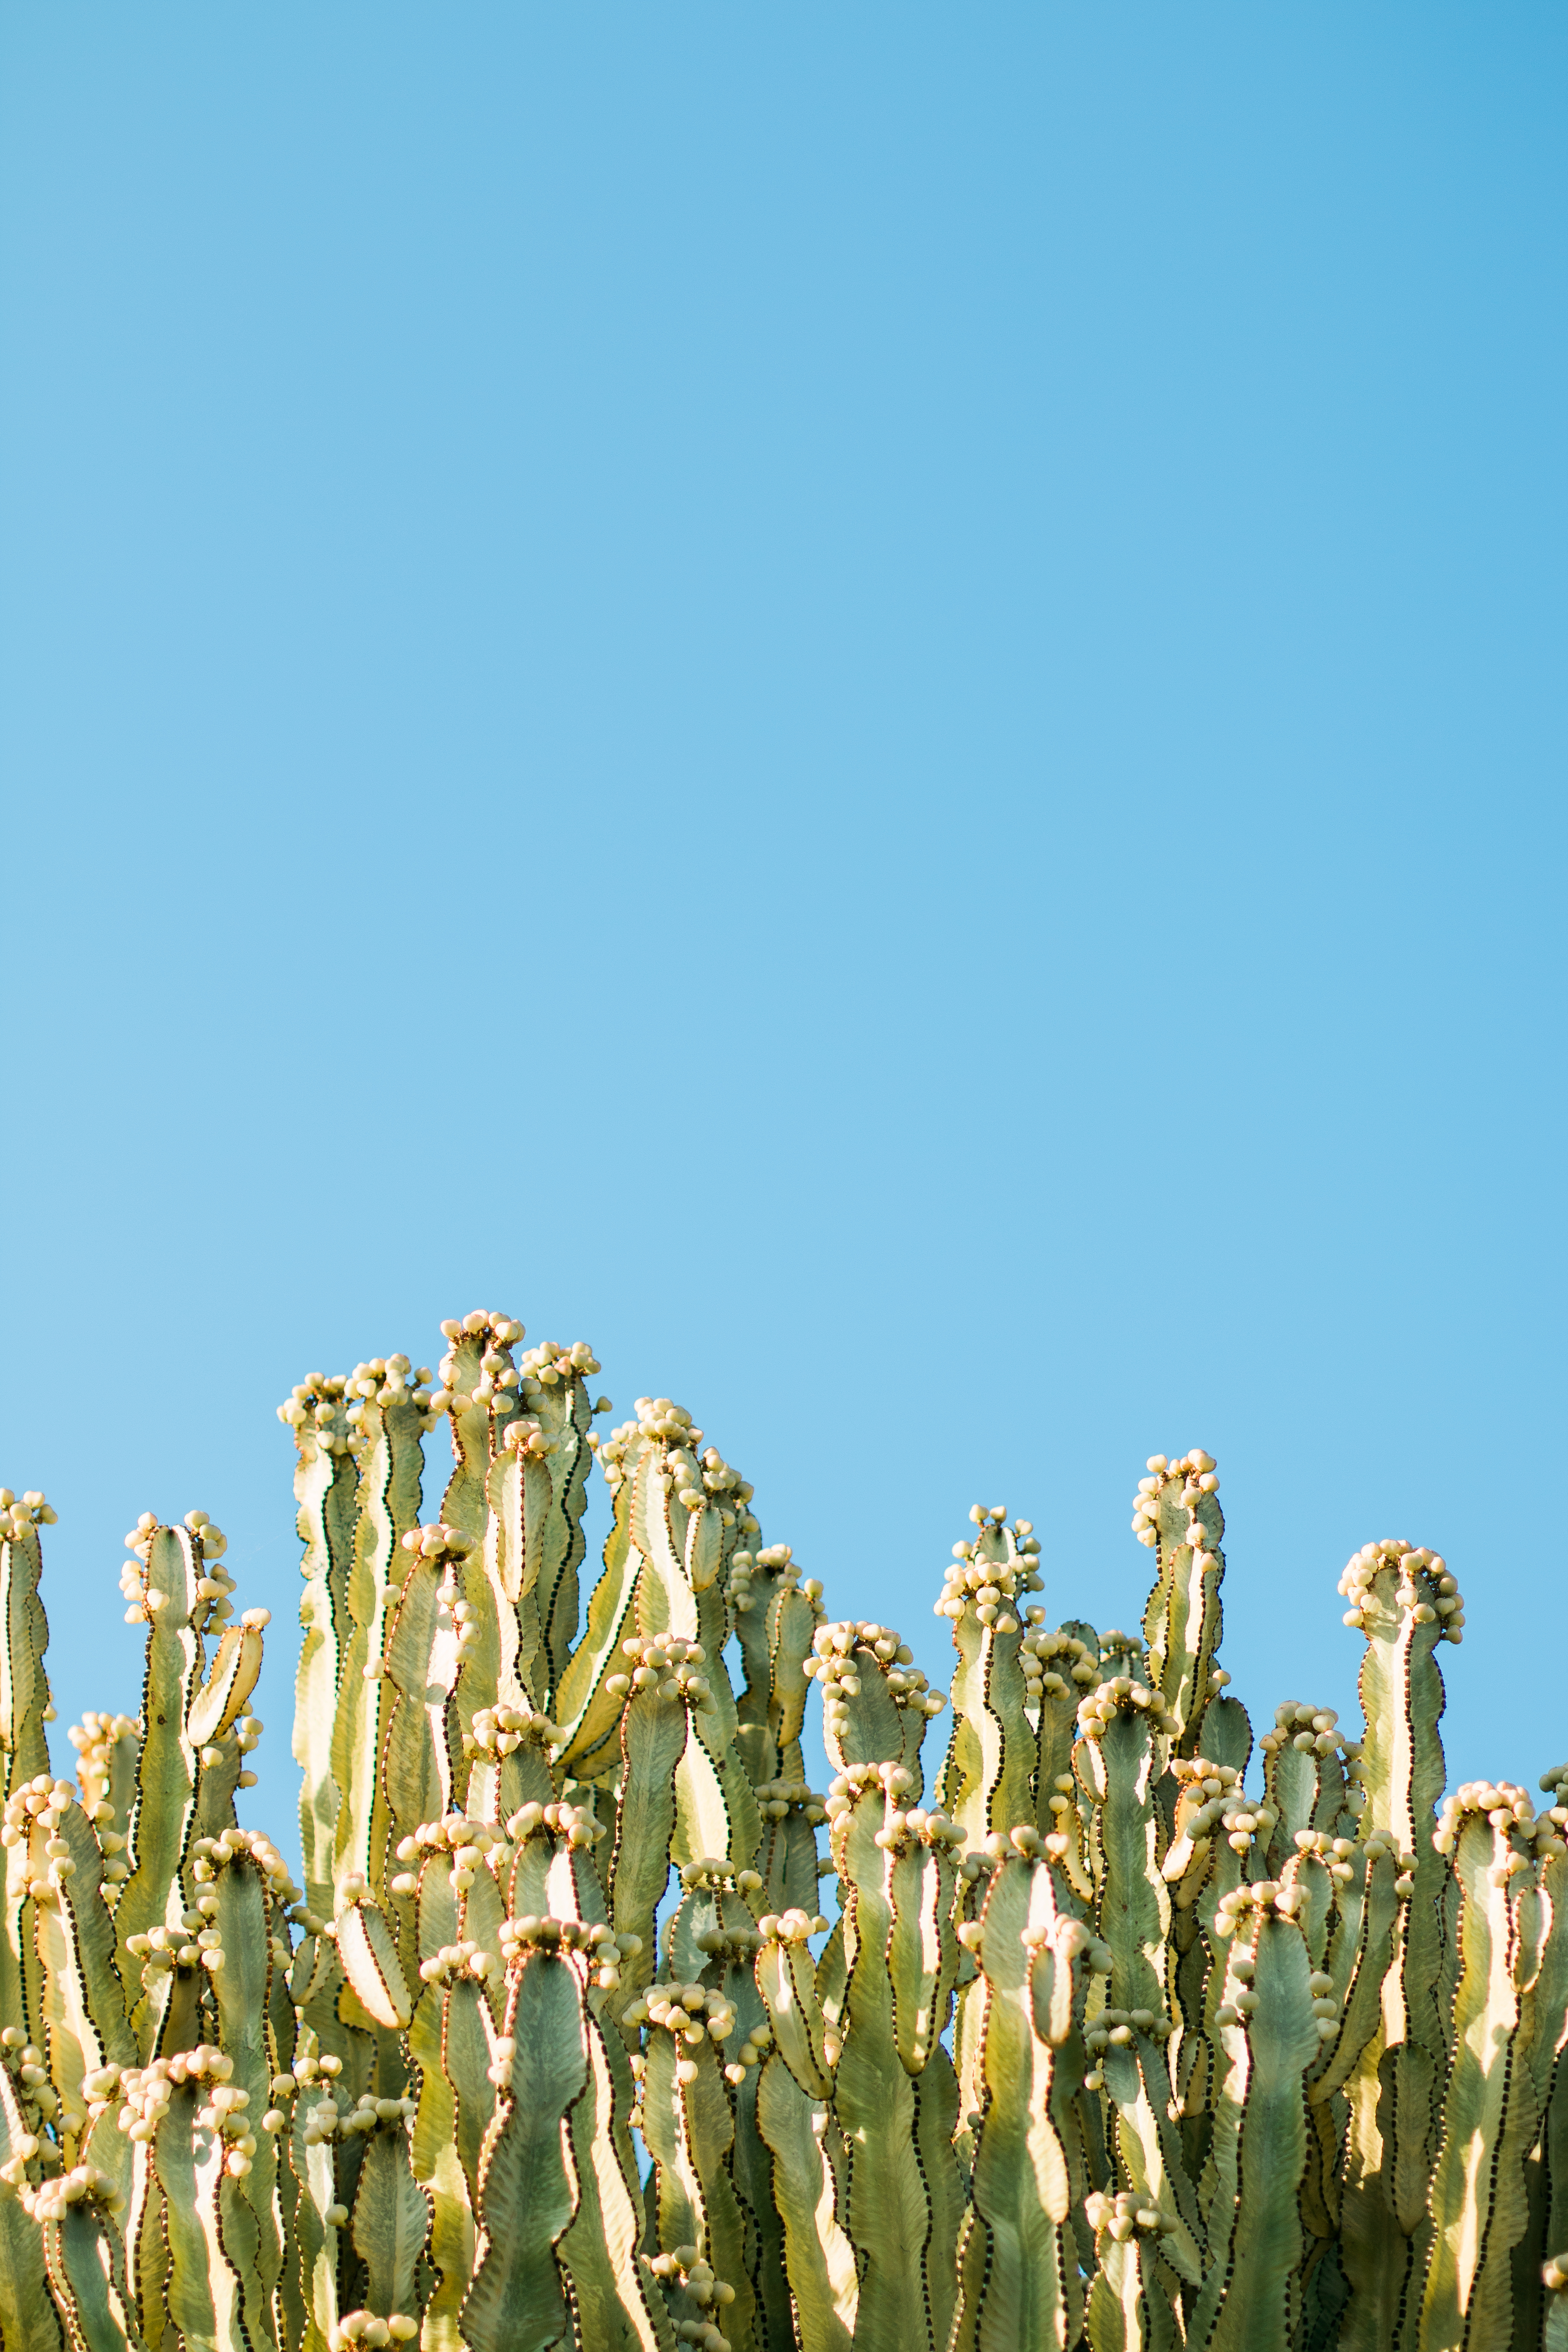
nature, grass, cactus, growth, plant, sky, field, desert, flower, summer, food, produce, crop, agriculture, cacti, flora, outdoors, daylight, flowering plant, grass family, land plant